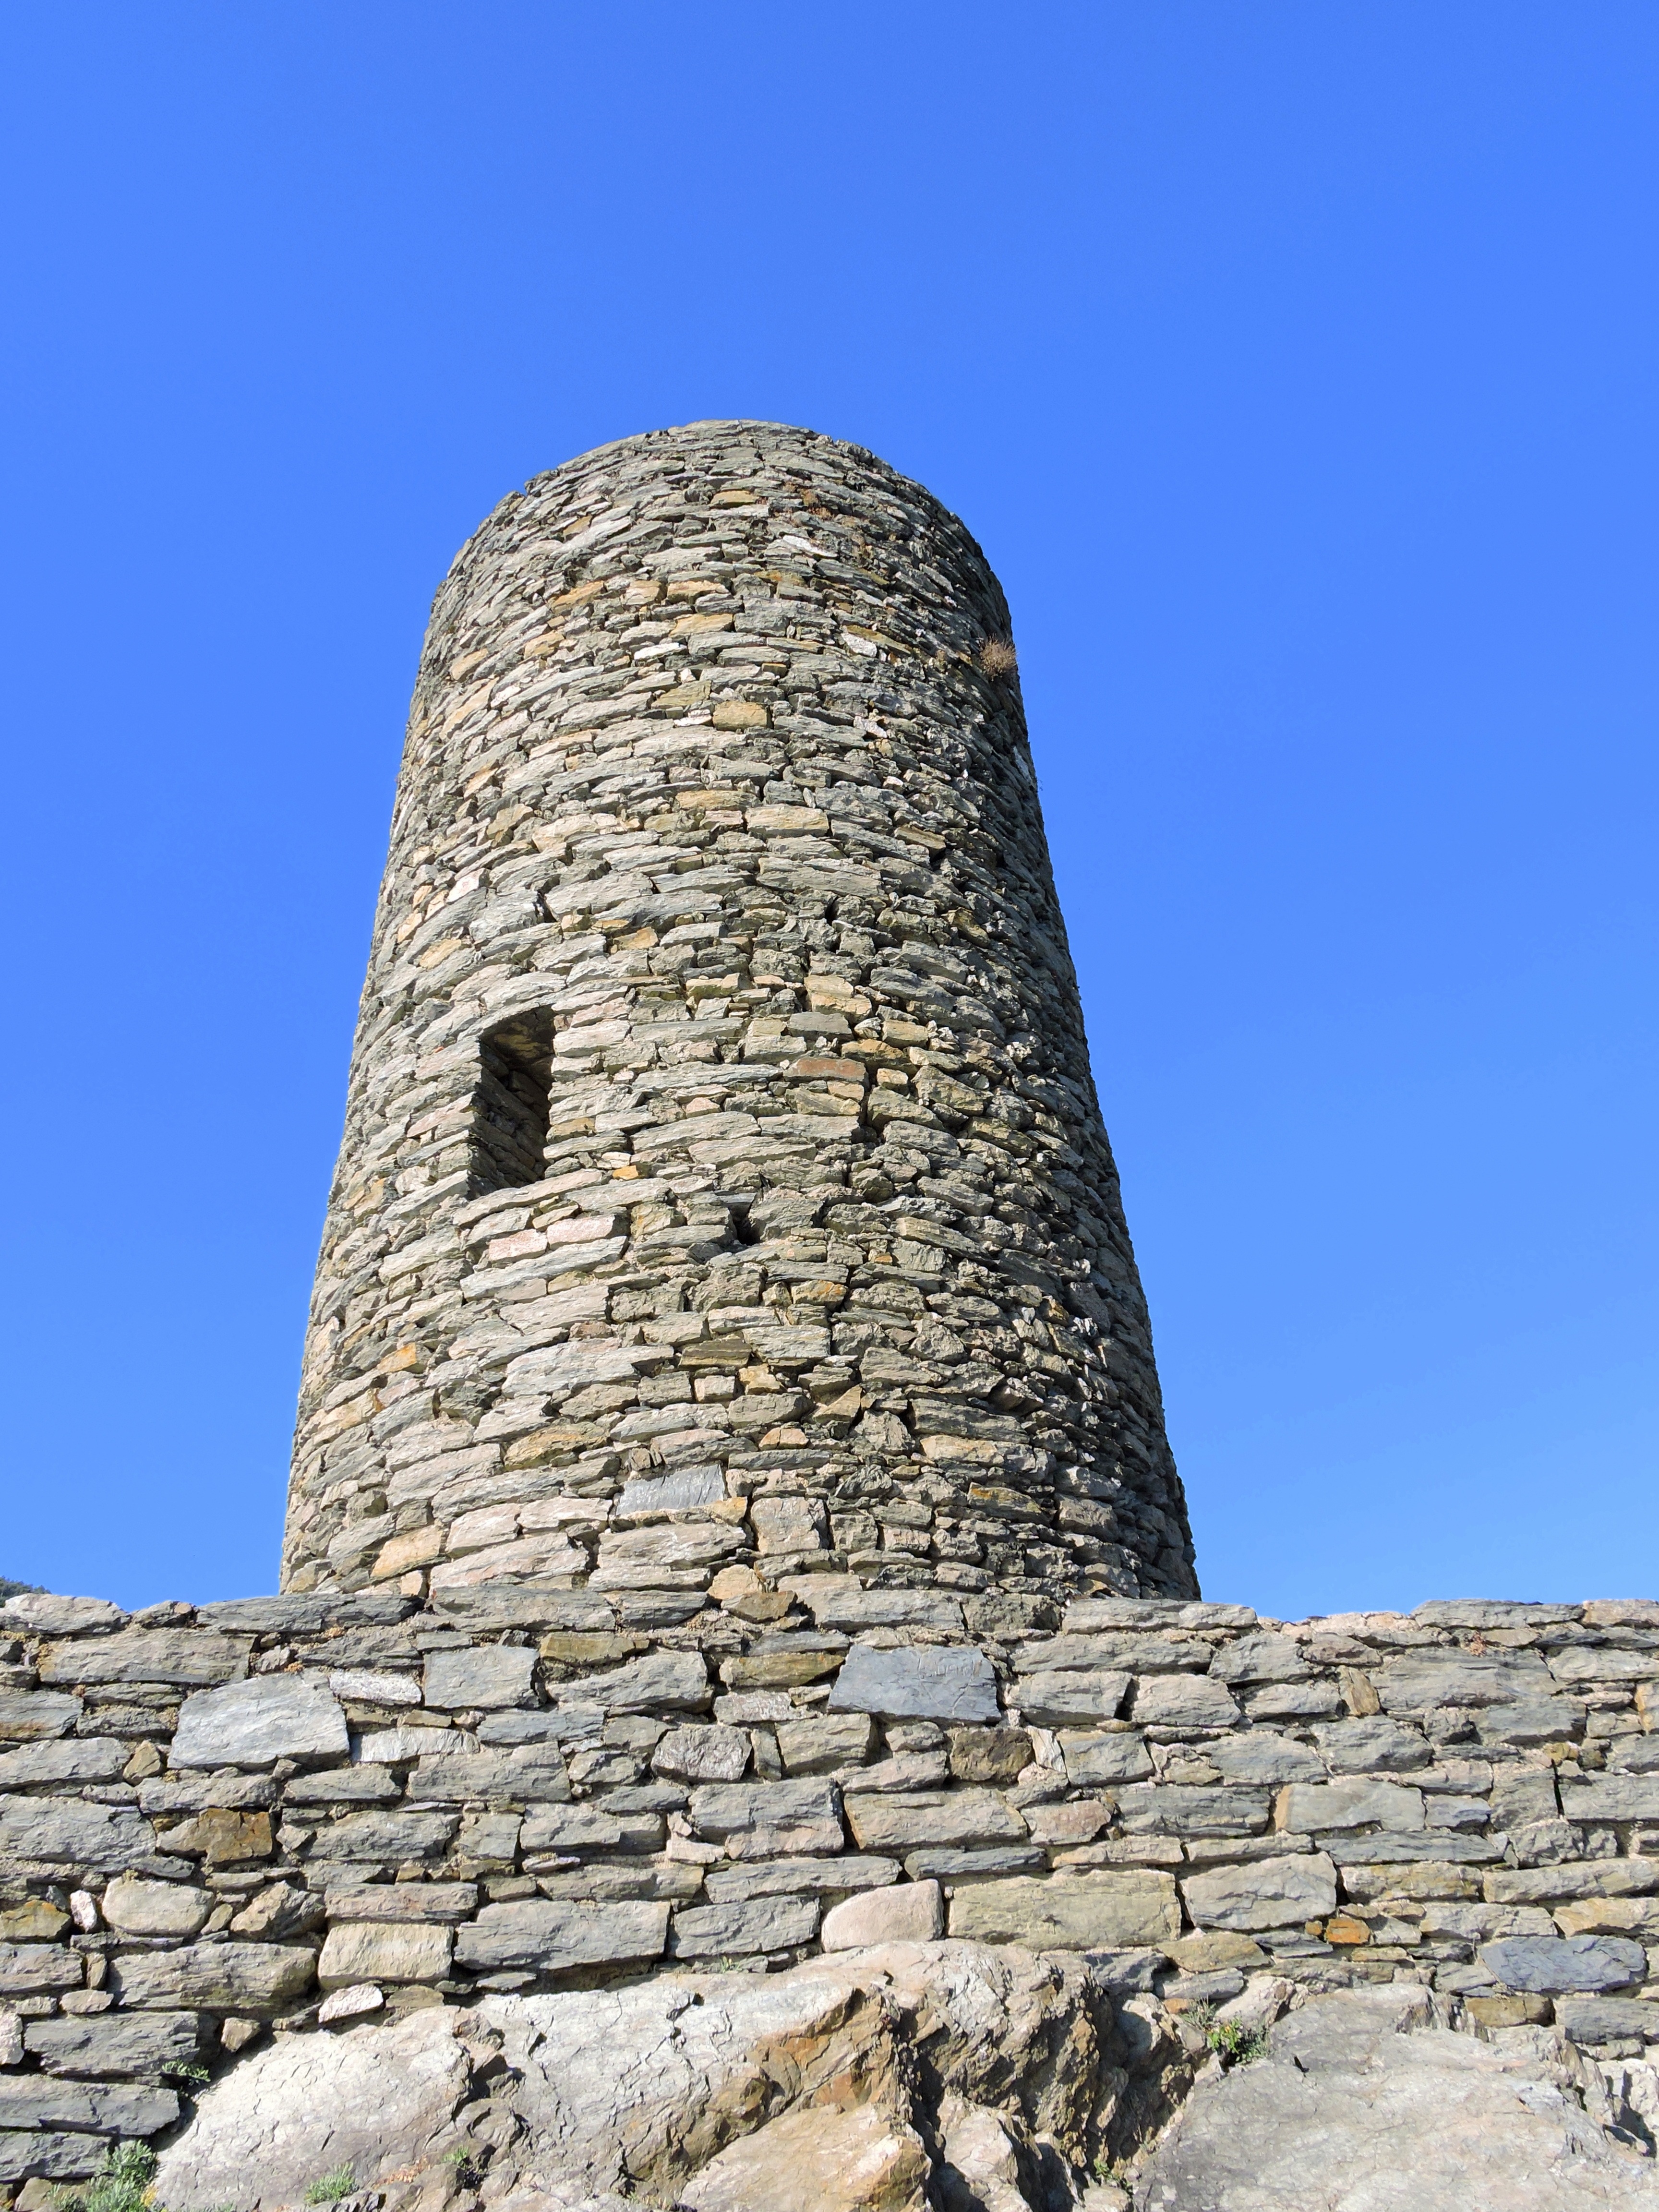
rock, sky, building, stone, monument, tower, landmark, italy, vernazza, medieval, temple, ruins, torre, liguria, cinque terre, archaeological site, unesco world heritage site, historic site, ancient history, maya civilization